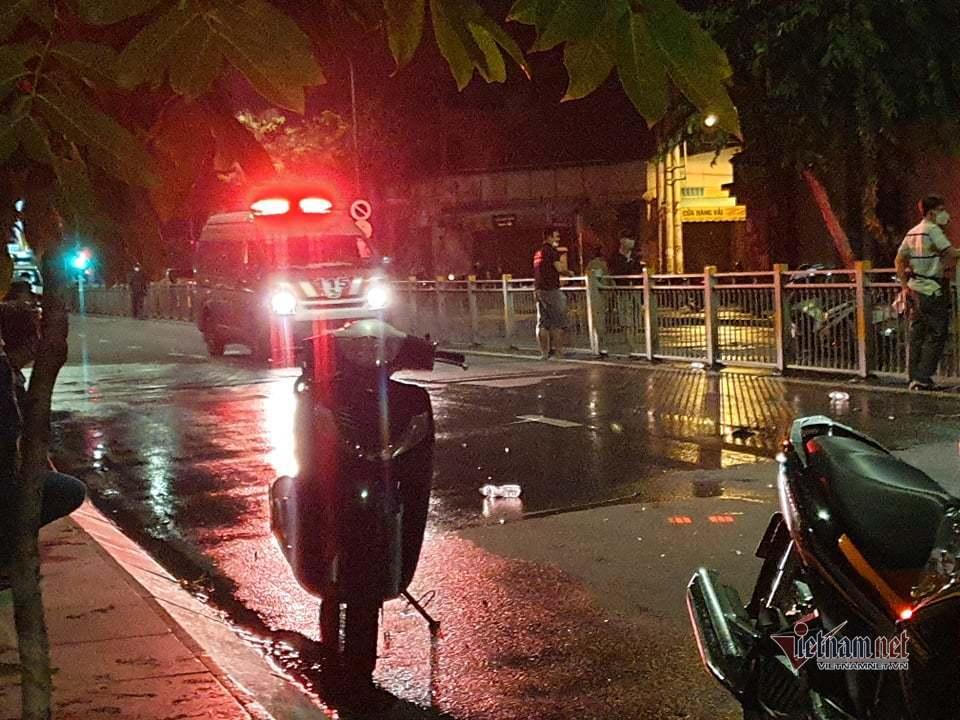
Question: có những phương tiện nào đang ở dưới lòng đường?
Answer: ở dưới lòng đường có xe máy và xe cứu thương